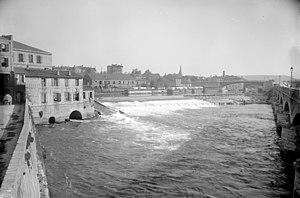
Joignant la pointe sud de l'ile de Tounis à la rive droite de la Garonne, les Moulins du Château ou Moulins du Château Narbonnais ont alimenté Toulouse en farine du XIIᵉ siècle au début du XXᵉ siècle. Moins célèbres que ceux du Bazacle, un peu en aval mais fonctionnant sur le même modèle pré-capitaliste, ils avaient la particularité d'avoir le roi, héritier du comte, à leur capital.